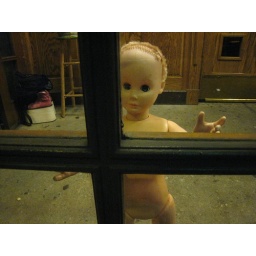
My shoes are in the corner for my shoe change moments.